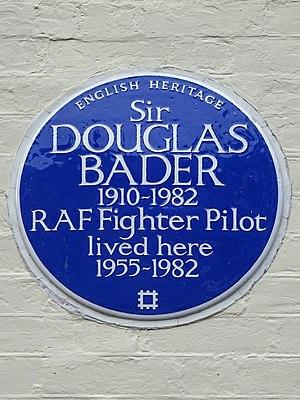
Douglas Bader, de son nom complet Douglas Robert Steuart Bader, est un aviateur britannique, né le 10 février 1910 à St John's Wood et mort le 5 septembre 1982. Alors qu'il avait été amputé des deux jambes à la suite d'un accident survenu avant la guerre, il reprend du service dans la RAF au moment où commence la Seconde Guerre mondiale. Il resté célèbre comme un « as » de la RAF, ayant remporté une trentaine de victoires dont 22 confirmées en seulement 15 mois d'opérations, dans des combats aériens au-dessus de la Manche lors de la Seconde Guerre mondiale nonobstant son handicap.